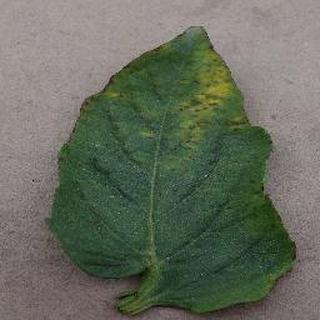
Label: tomato_bacterial_spot